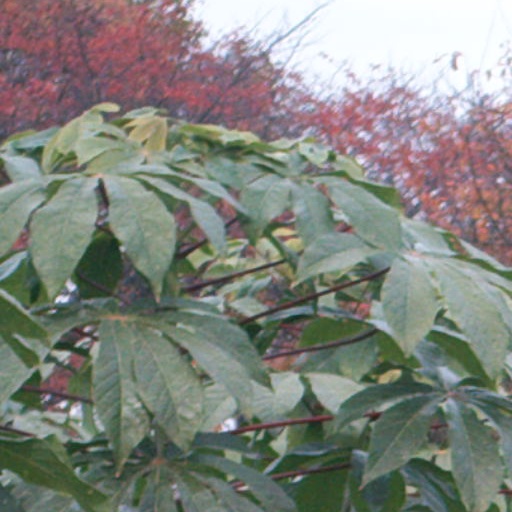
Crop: cassava